Donald Soper

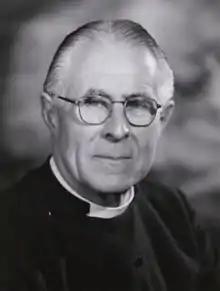
Portrait by Walter Bird, 1965

Donald Oliver Soper, Baron Soper (31 January 1903 – 22 December 1998) was a British Methodist minister, socialist and pacifist. He served as President of the Methodist Conference in 1953–54. After May 1965 he was a peer in the House of Lords.